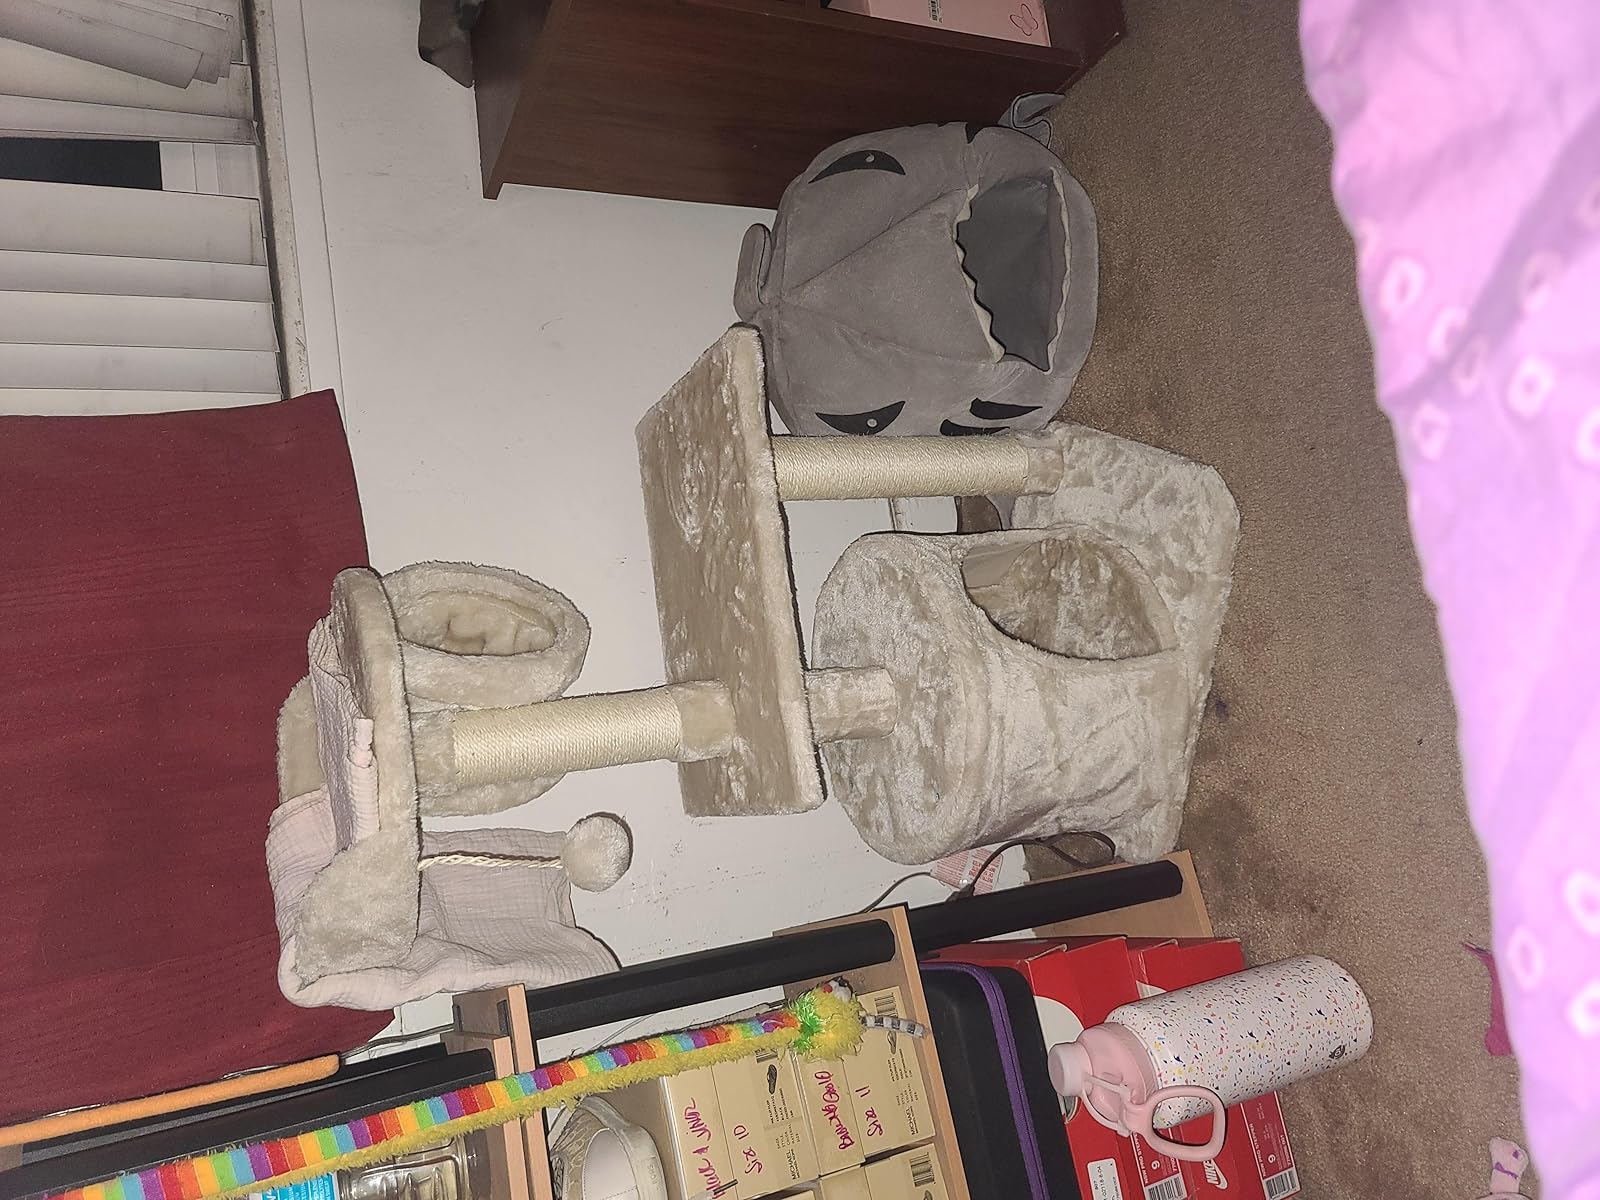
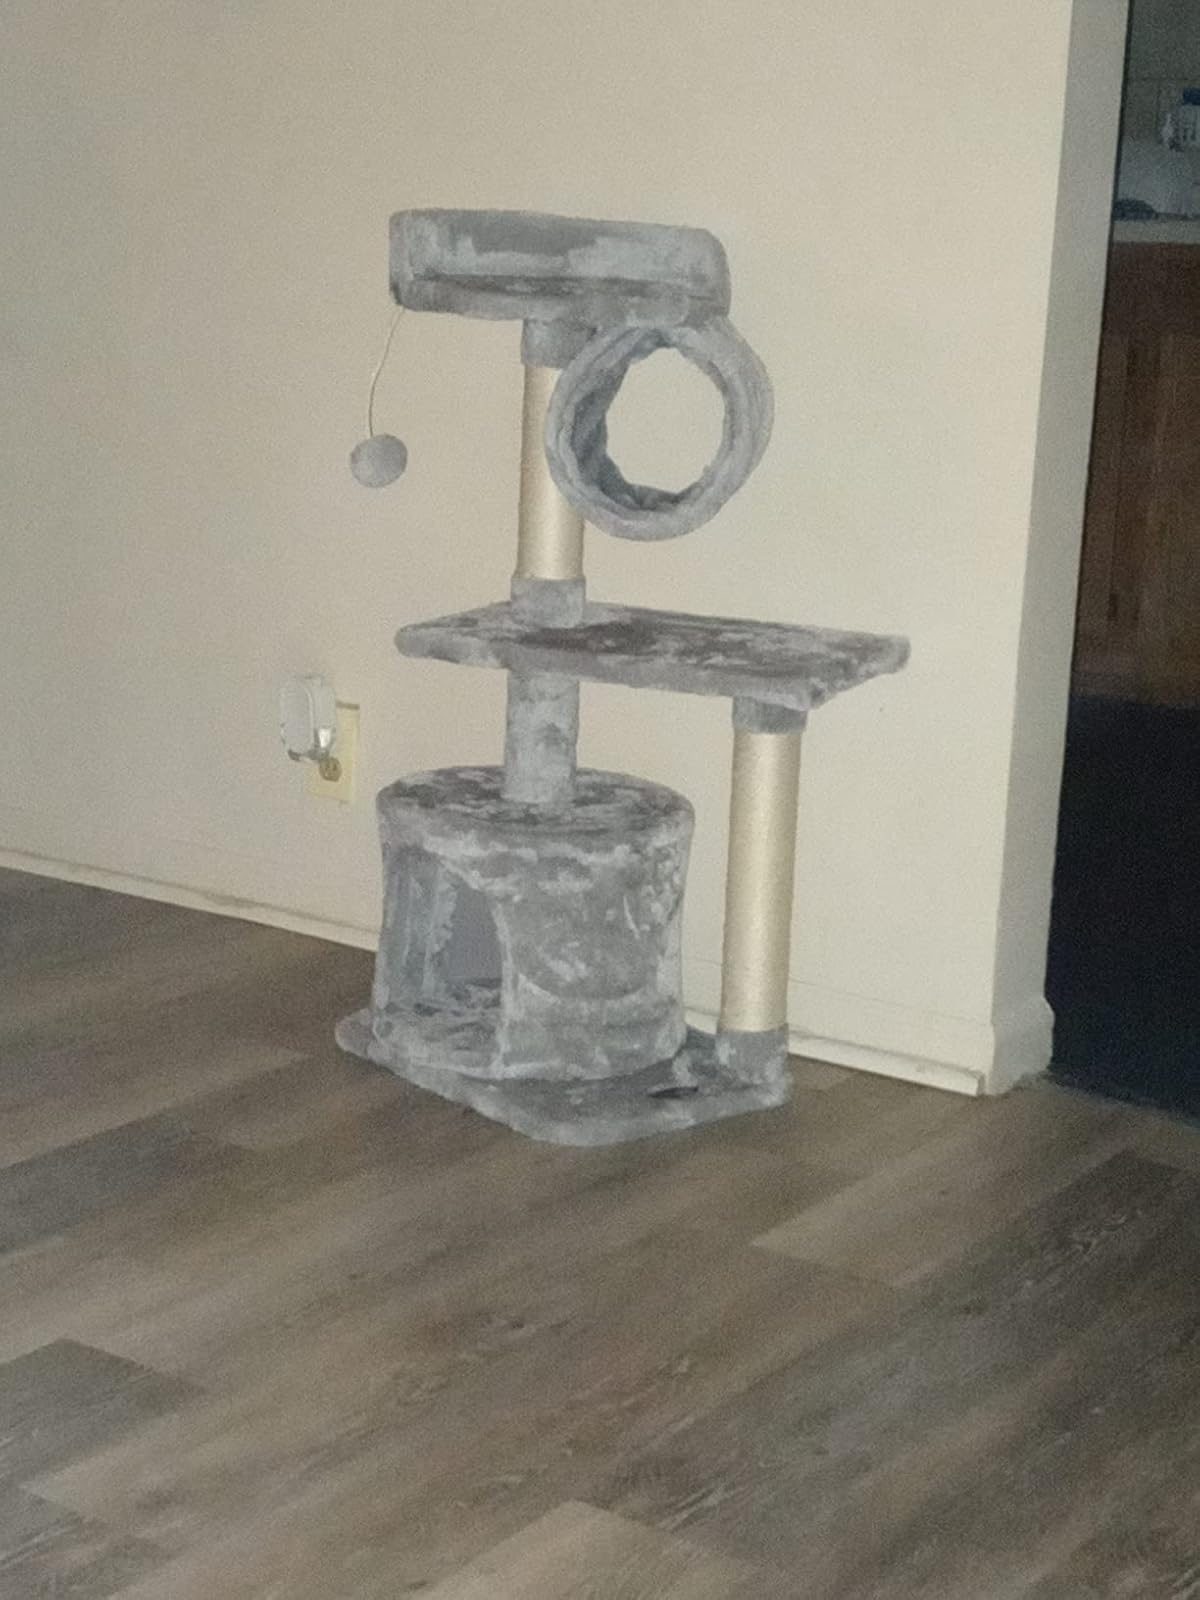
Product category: items_cat tree
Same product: yes